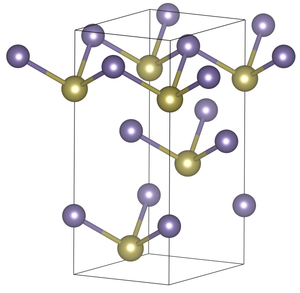
Le tellurure de germanium est un composé chimique de formule GeTe faisant partie de la famille des verres de chalcogénure. C'est un conducteur semi-métallique qui possède un comportement ferroélectrique.